Law Enforcement Exploring

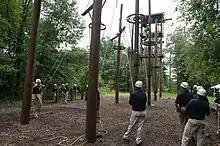
Explorers navigating an obstacle course in Washington, D.C., 2015

Each post is unique, and the activities of each depend on their specific department's policies and guidelines. Typical activities include: